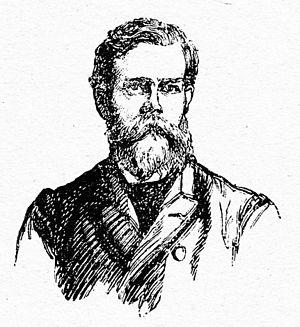
Franz Schrader, par Charles Jouas. Vignette de couverture, tome V de ""Cent Ans aux Pyrénées"", de Henri Beraldi."
Cent ans aux Pyrénées est un livre en sept tomes écrit par Henri Beraldi entre 1898 et 1904, qui expose l'histoire de la découverte « pittoresque » des Pyrénées, de leurs ascensions et de leurs descriptions, de Ramond aux années 1900. C’est un ouvrage de bibliophilie où Beraldi, dans un style alerte, presque journalistique, raconte la conquête des sommets à partir de la littérature. Il y invente précisément la notion de pyrénéisme : Il y a fallu un siècle d'efforts, dont la trace est une série d'écrits formant l'histoire du pyrénéisme — on dit pyrénéisme comme on dit alpinisme […]. Selon Beraldi, le pyrénéiste ne se contente pas d’escalader, il ressent, il raconte, il écrit.
Angelo Ferdinand Henri Beraldi, né le 6 février 1849 à Paris, et mort dans cette ville le 31 mars 1931, est un sous-chef de bureau au ministère de la Marine et des Colonies, homme de lettres, fondateur et président de la Société des livres, collectionneur d'estampes, bibliophile, écrivain d'art et éditeur français, officier de la Légion d'honneur.
Charles Jouas, né le 5 décembre 1866 à Paris, mort le 14 mai 1942, est un dessinateur, peintre et illustrateur français.